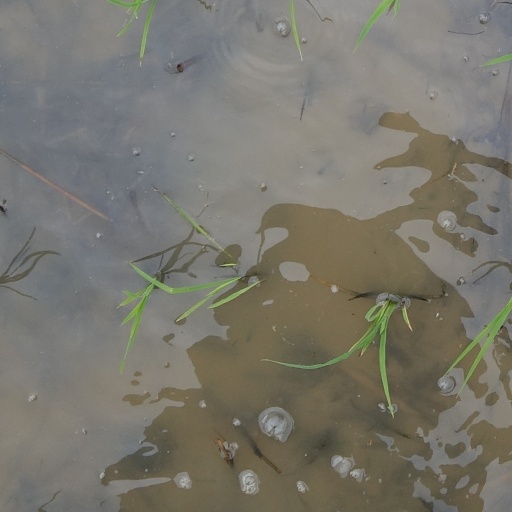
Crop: rice